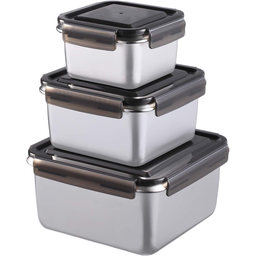
Label: metal